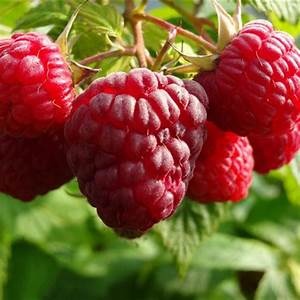
Label: raspberry